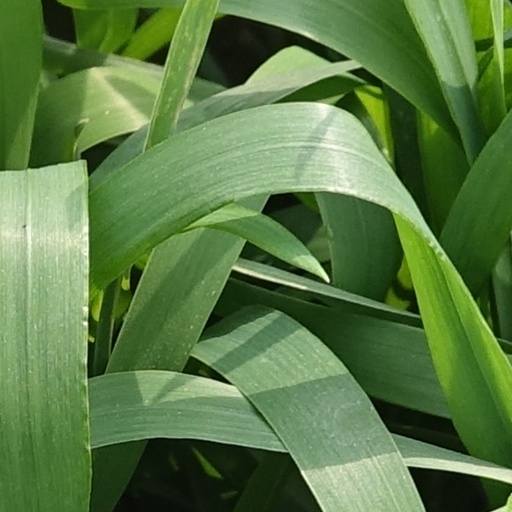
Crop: wheat